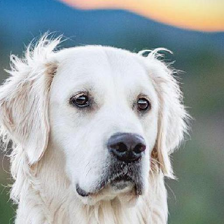
Label: animals